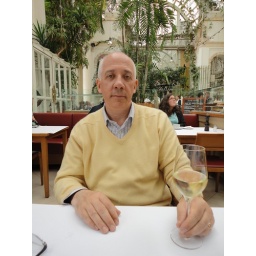
in the green house restaurant